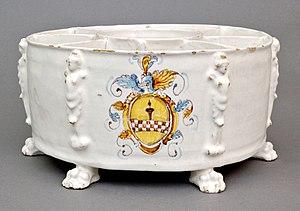
Rafraichissoir Italiano: Rinfrescatoio con stemma dipinto della famiglia Cavina. Stile compendiario. Faenza XVII secolo